1513 conclave

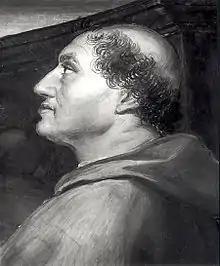
Rafaele Riario was a leading candidate in the Conclave. Riario, a former member of the Pazzi conspiracy against the Medici, would later be caught plotting against Leo X and be forced to surrender the Palazzo della Cancelleria to avoid execution.

Pope Julius II had created twenty-seven cardinals during his reign of more than nine years. Twelve of these had died, leaving fifteen cardinals, who were referred to as the 'Younger Cardinals'. They formed a faction, under the leadership of the della Rovere cardinals. The 'Elder Cardinals', named by earlier popes, numbered sixteen, and were led by Raffaele Sansoni Riario, the Cardinal of S. Giorgio, a nephew of Pope Sixtus IV.